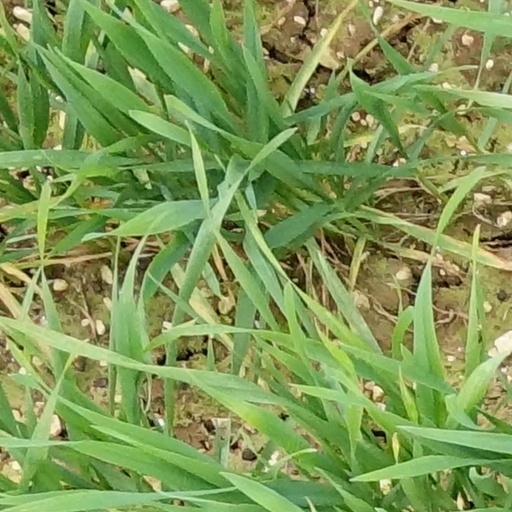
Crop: wheat